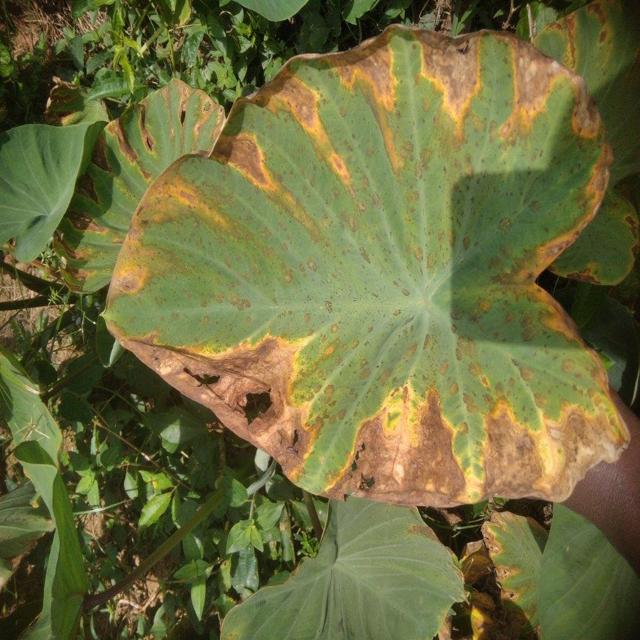
Label: Mid_Blight